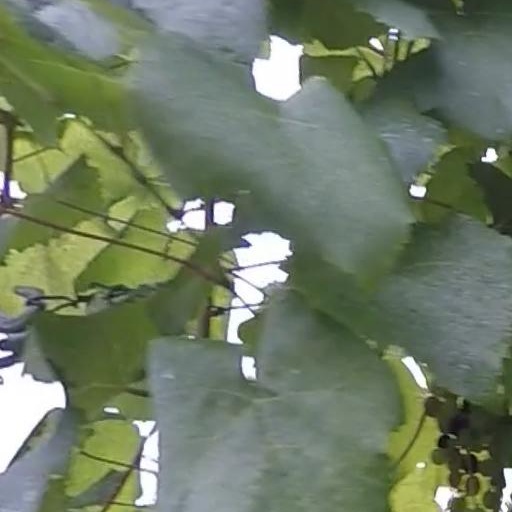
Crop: grape